Bucharest Corporate Center

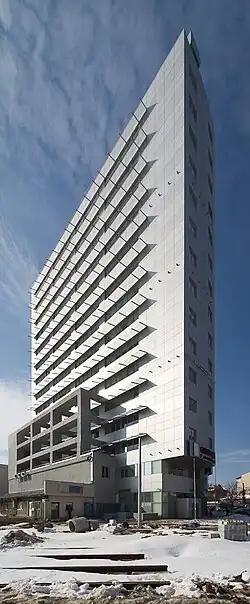

Bucharest Corporate Center also known as the Generali Tower is a class A office building in Bucharest. It has 15 floors and a surface of 18,000 m. The building is owned by the real estate branch of insurance giants Assicurazioni Generali.